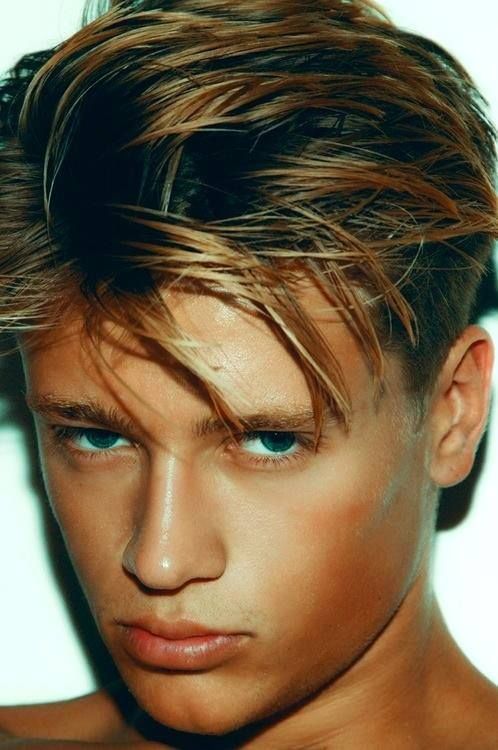
Label: Colored